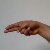
The image shows a hand gesture representing the letter 'H' in Indian Sign Language.